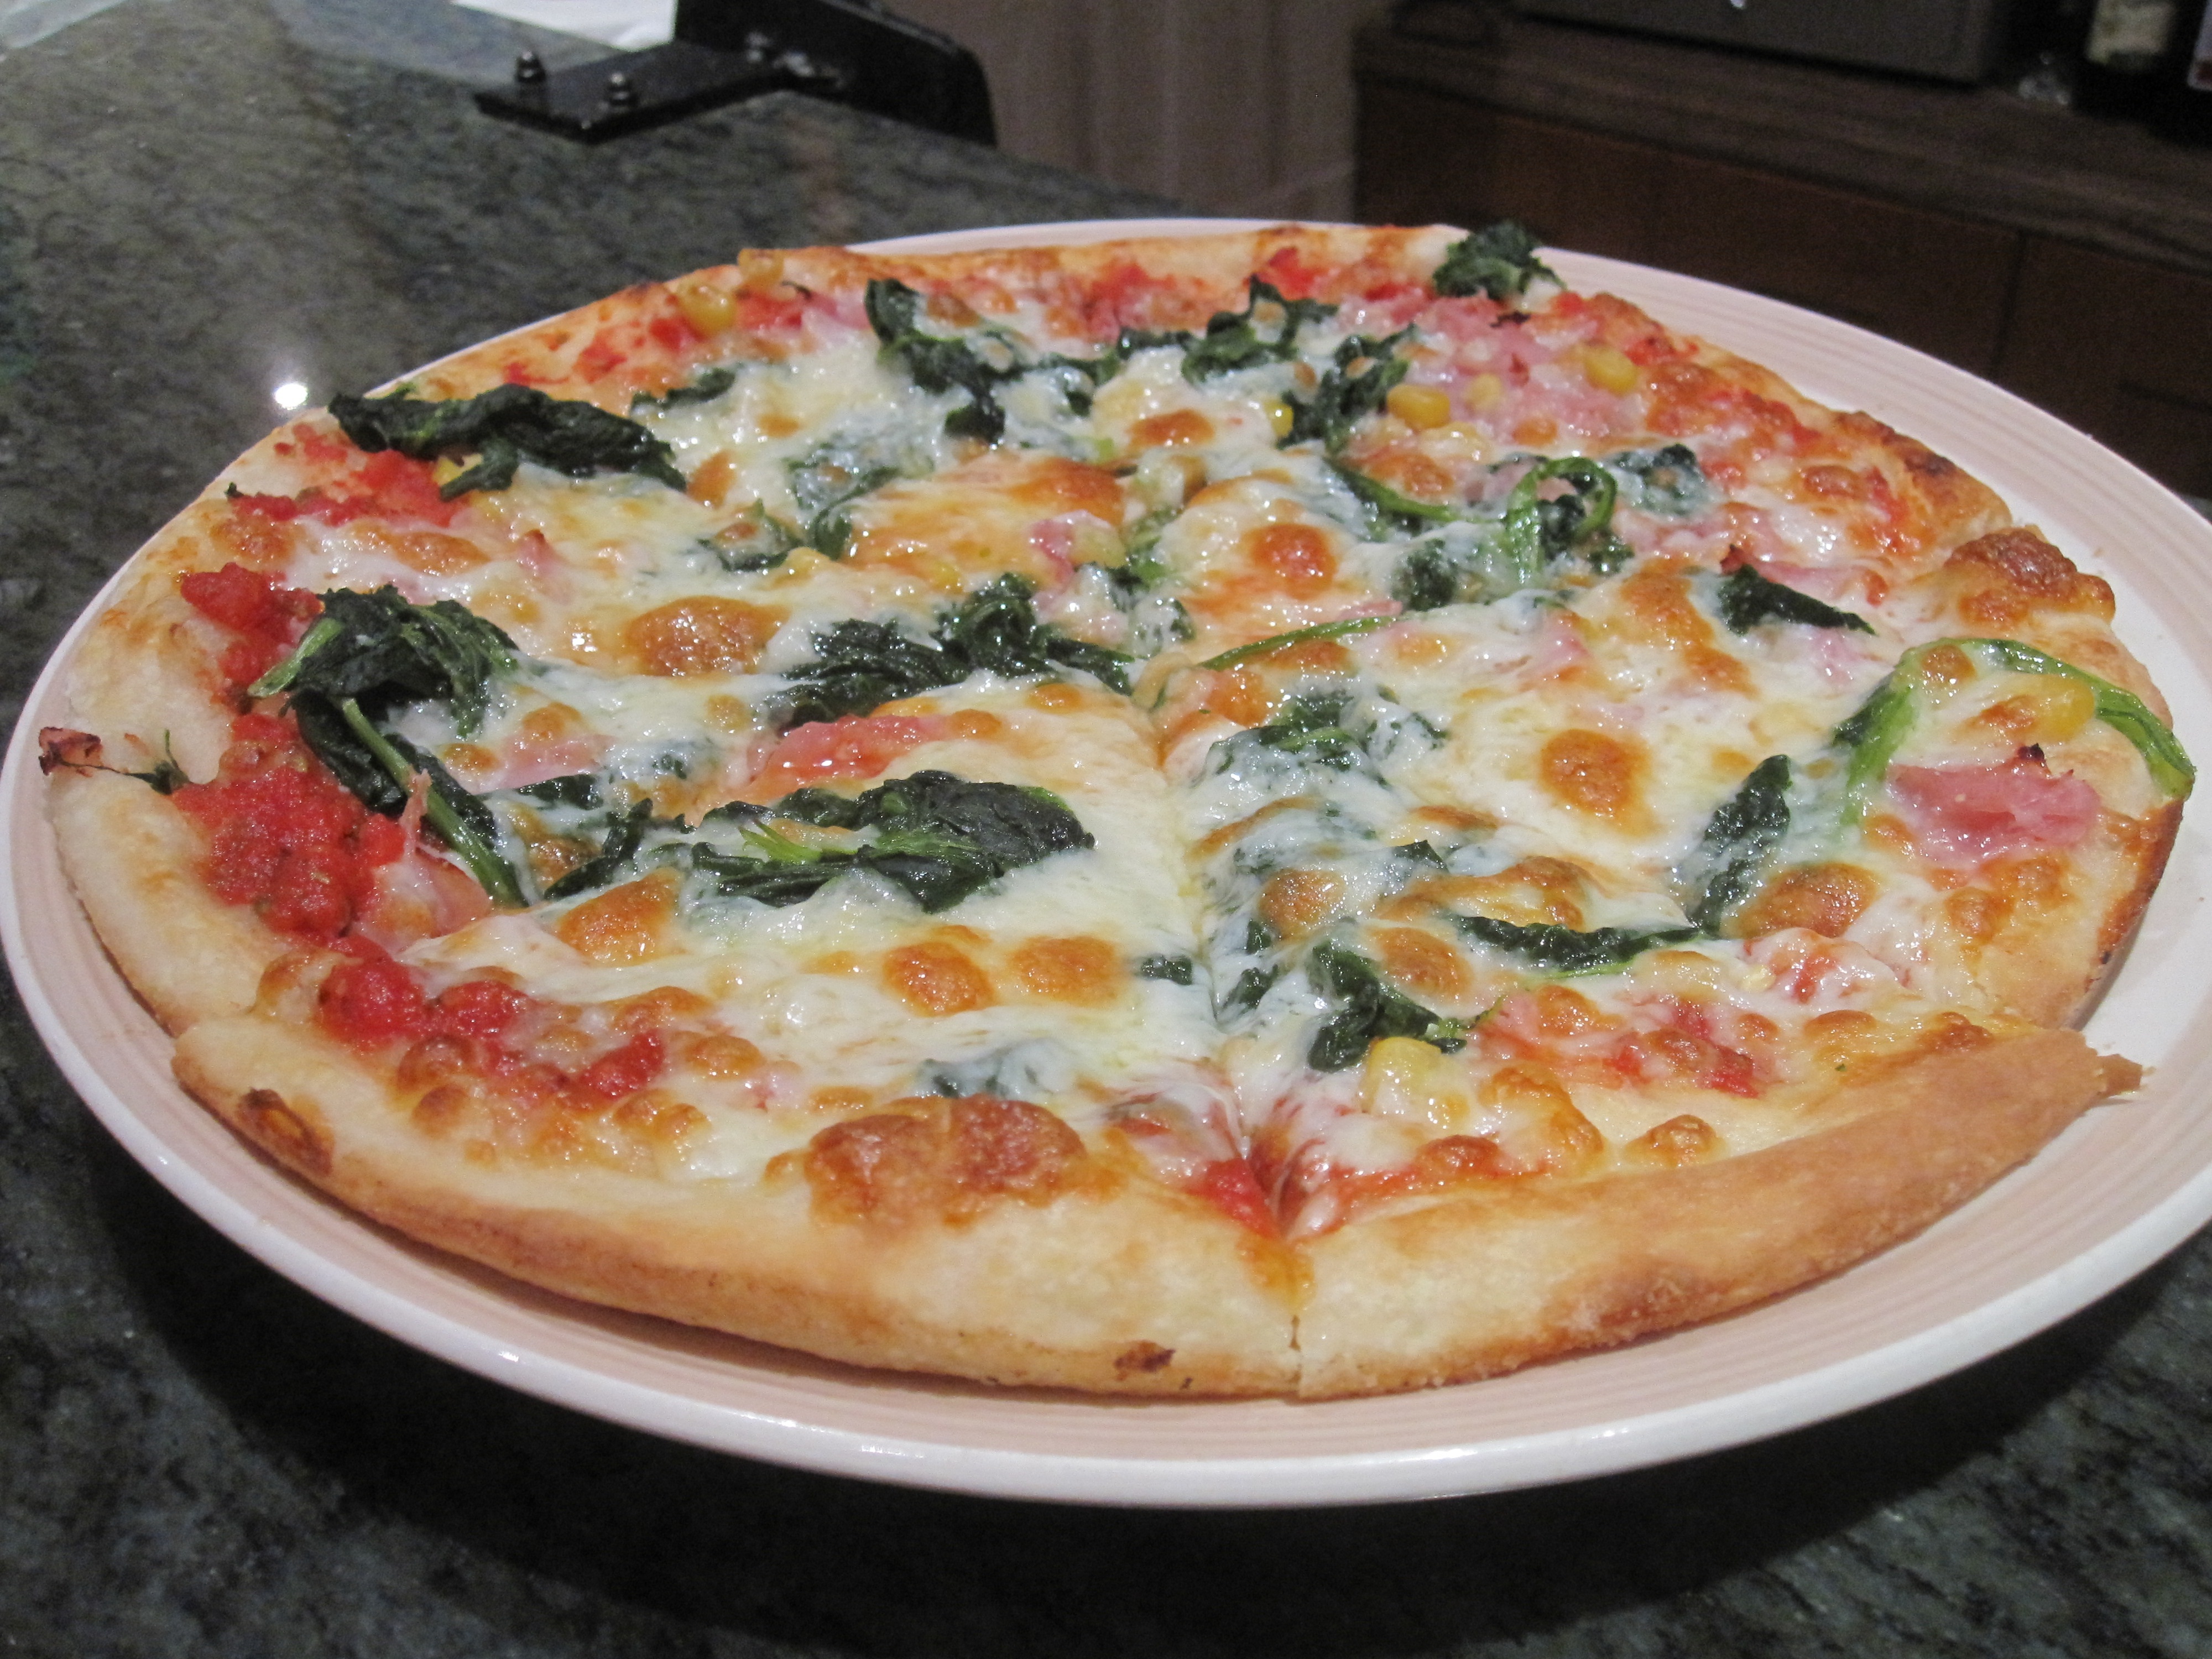
dish, food, kitchen, eat, cuisine, pizza, family, italian, italian food, tarte flamb e, pizza cheese, european food, sicilian pizza